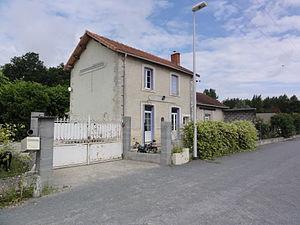
Le Réseau des Charentes et Deux-Sèvres de la compagnie de chemins de fer départementaux, comprend plusieurs lignes construites à voie métrique. Il est situé dans les départements de Charente, Charente-Maritime et Deux-Sèvres. Il a été mis en service en 1886 et fermé en 1950.